The E.N.D. World Tour

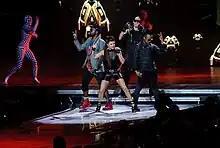
The Black Eyed Peas performing on October 7, 2009

The official website released a statement February 12 reading:" NCM Fathom and AEG Live Team Up Again to Present an Exclusive One-Night Concert Performance with Behind-the-Scenes Footage Broadcast LIVE to Nearly 500 Select Movie Theaters... The Black Eyed Peas are getting the party started across the country on The E.N.D. World Tour, presented by BlackBerry and will rock the big screen as their concert performance from Los Angeles is transmitted LIVE nationwide on Tuesday, March 30. Broadcast from STAPLES Center to nearly 500 select movie theaters across America, The Black Eyed Peas: The E.N.D. World Tour LIVE Presented by BlackBerry event will feature a 30-minute exclusive program for movie theater audiences, including behind-the-scenes footage and band interviews."